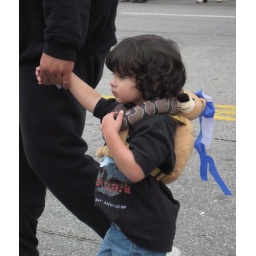
I loved this littel boy with his little bear backpack and the snake drapped around his neck.